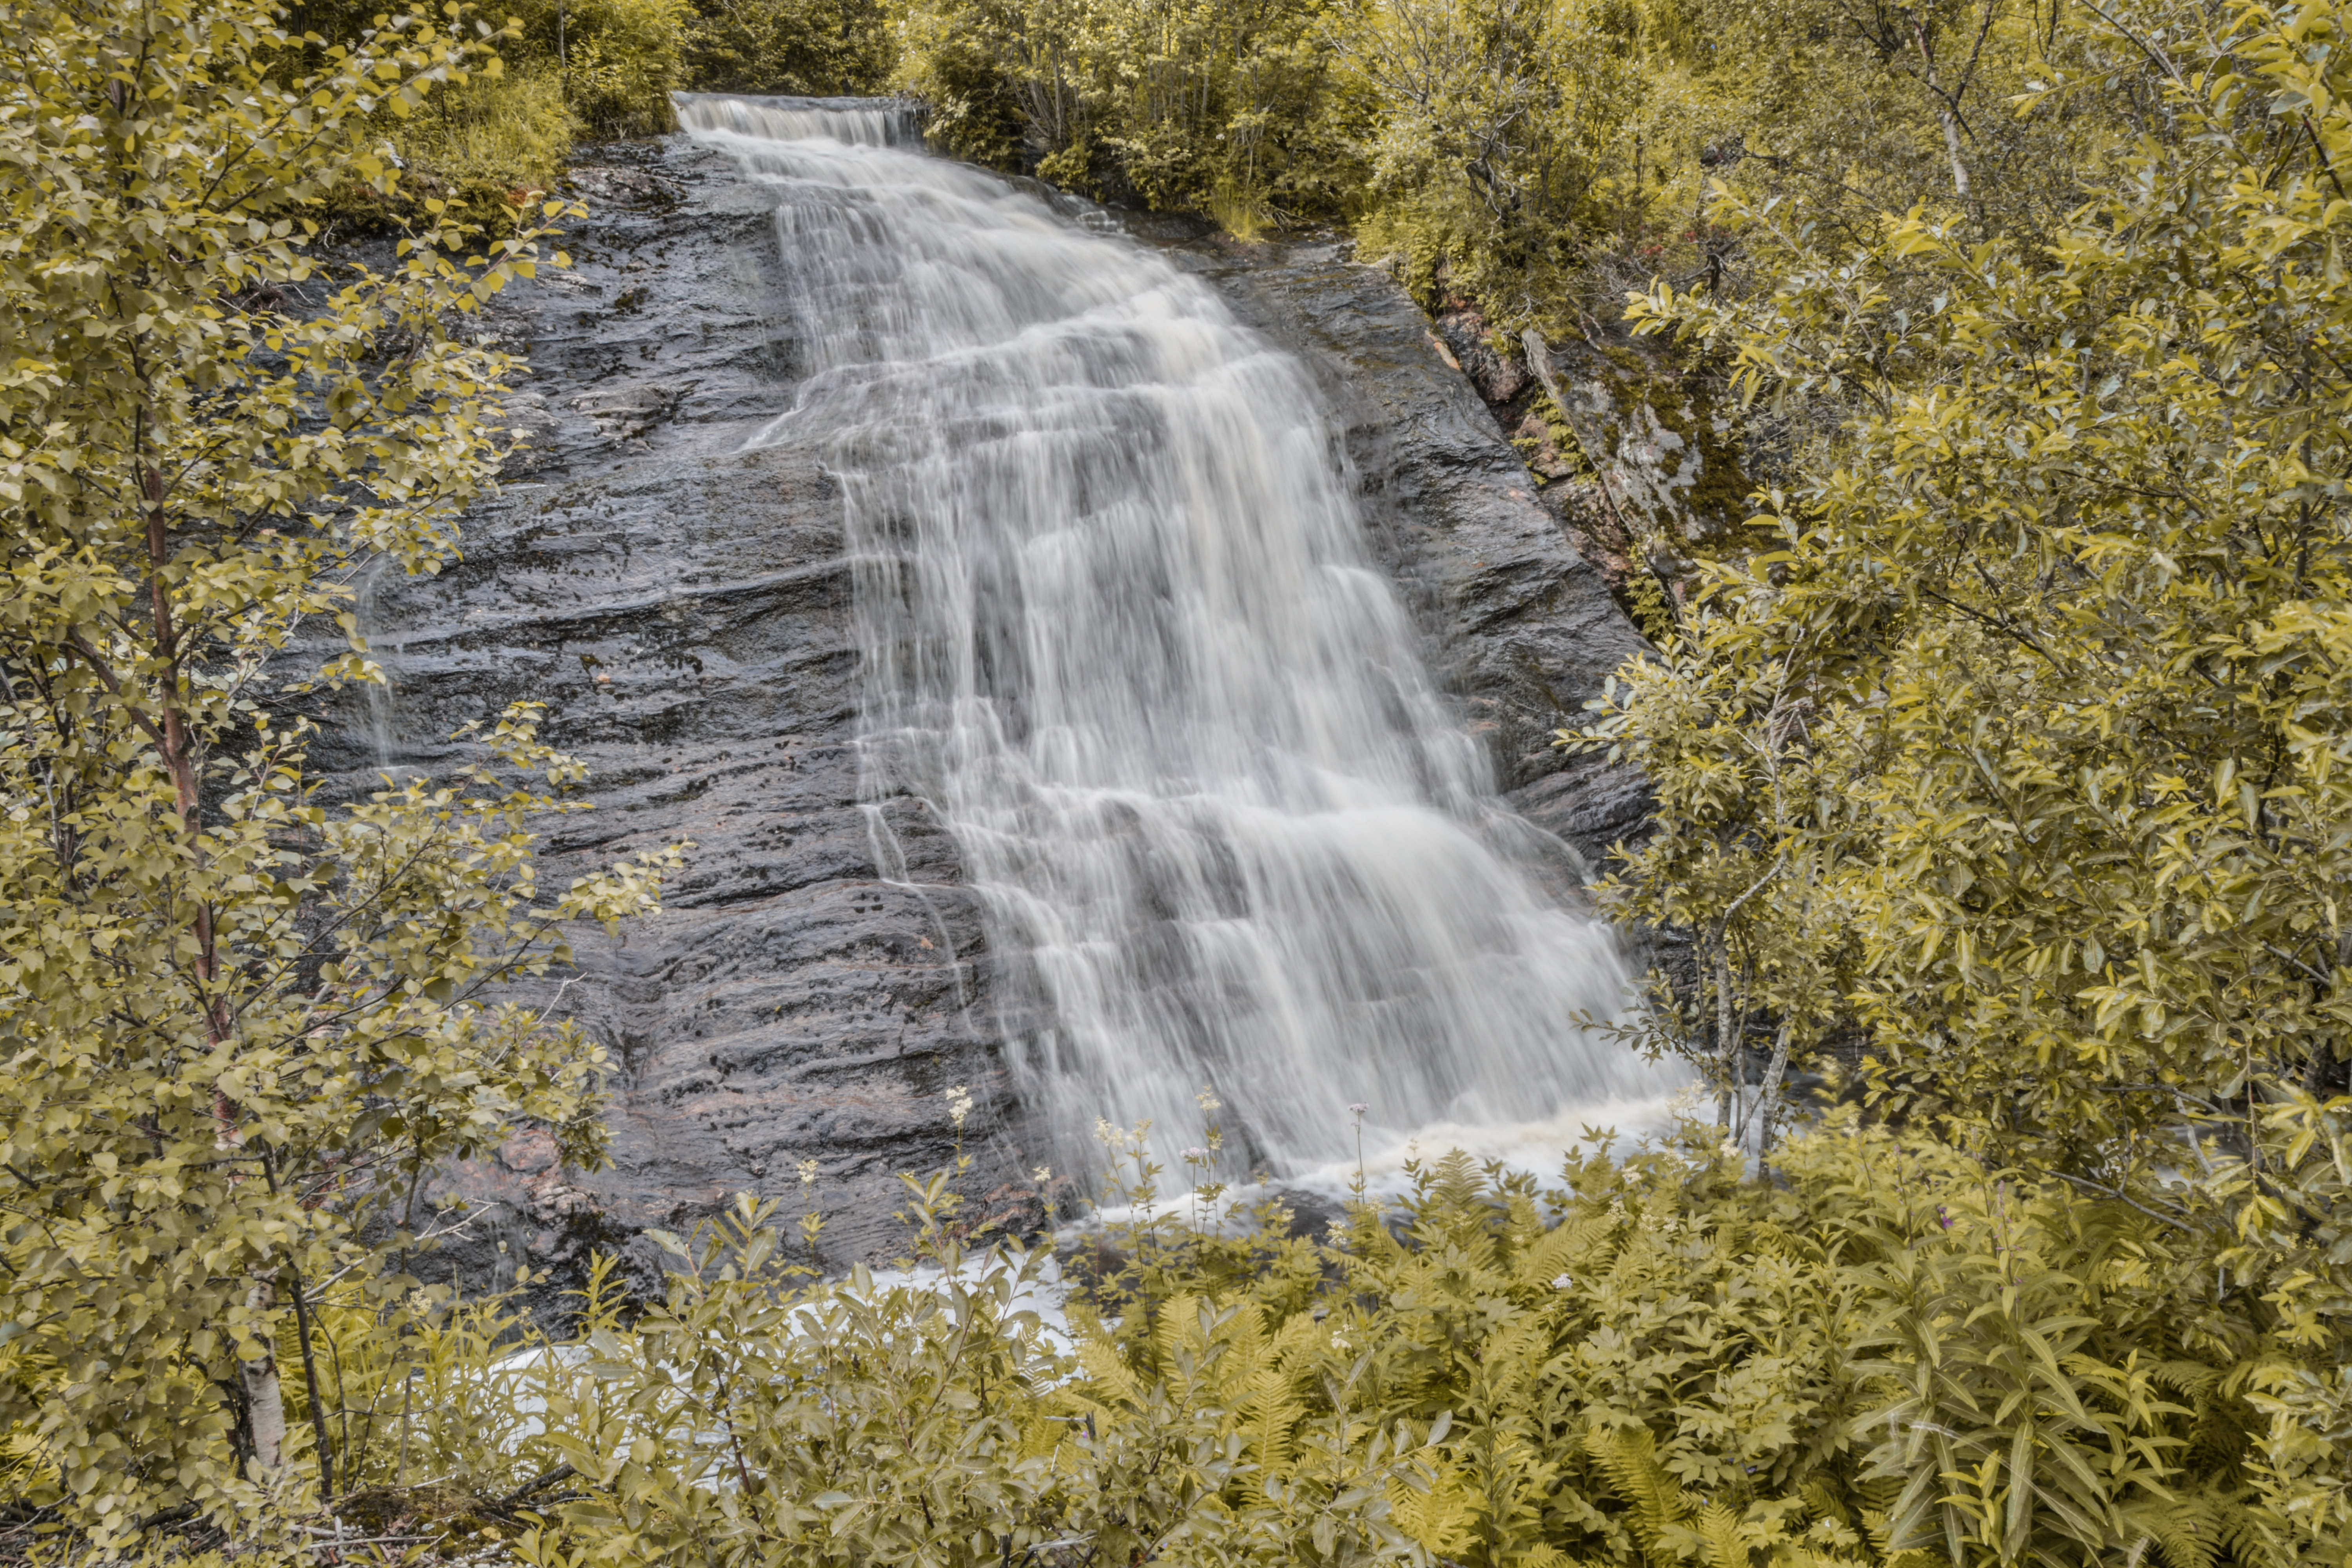
landscape, water, nature, rock, waterfall, wilderness, river, environment, stream, autumn, terrain, season, body of water, leaves, outdoors, falls, water feature, watercourse